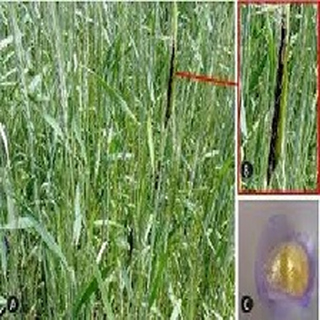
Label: wheat_smut